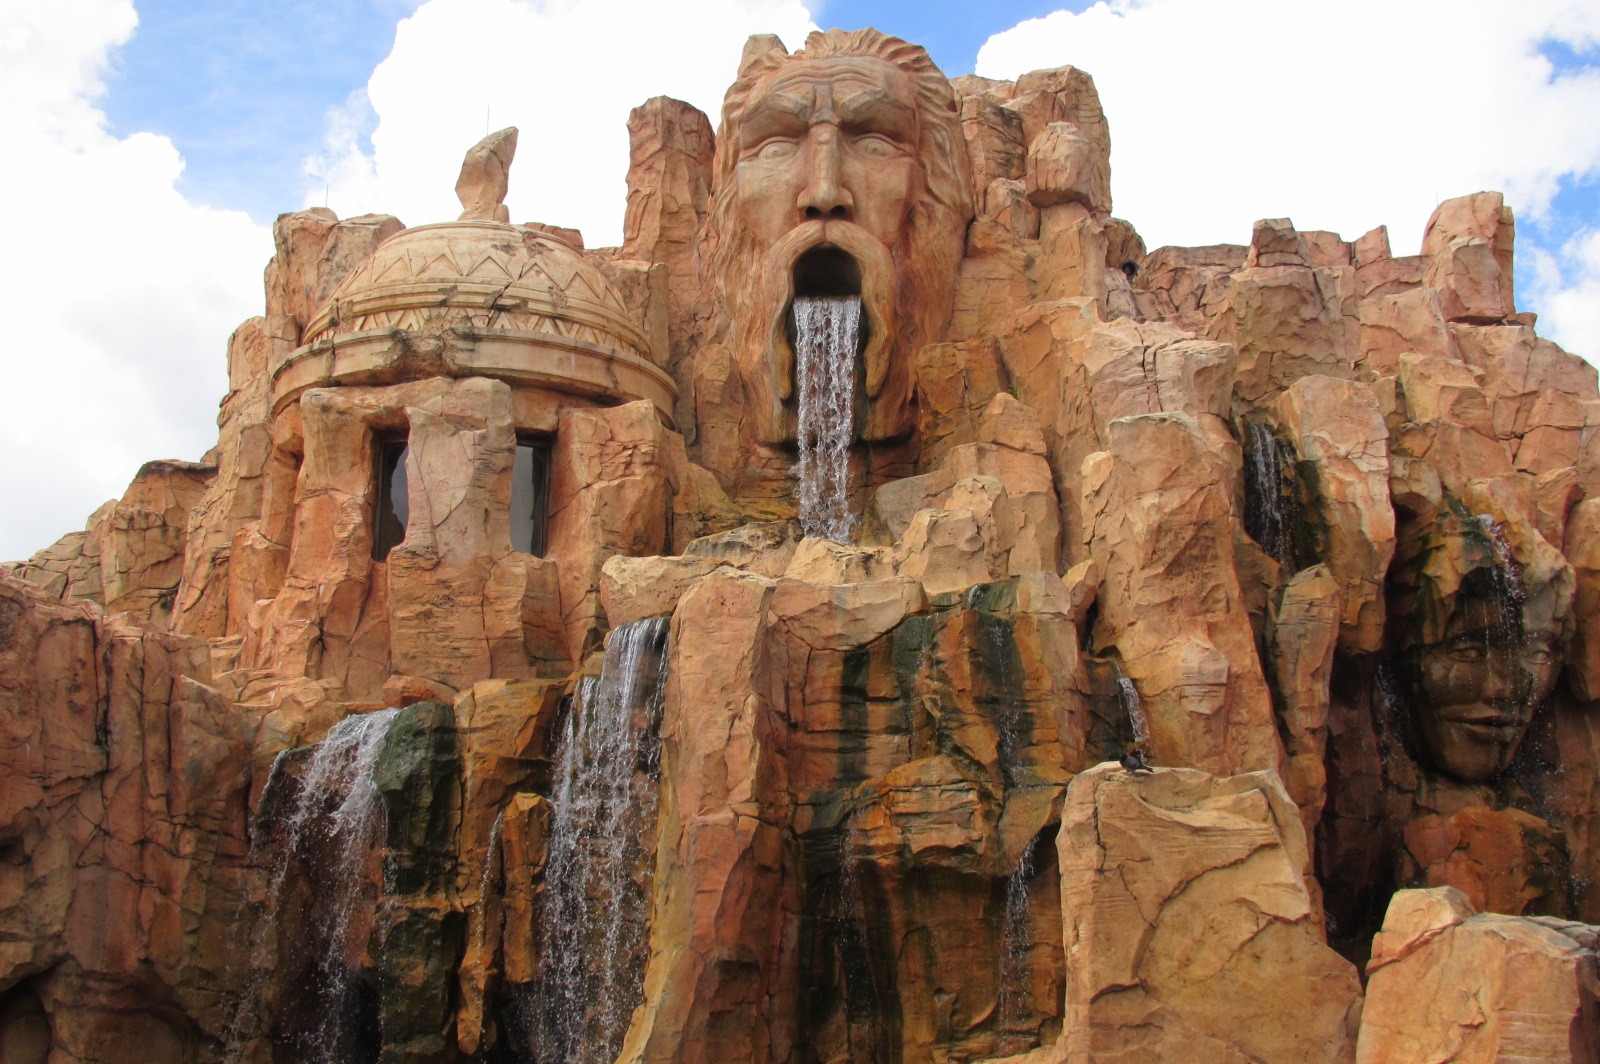
rock, waterfall, creative, architecture, formation, arch, landmark, place of worship, rocks, fun, geology, temple, ruins, monastery, fantasy, gods, imagination, wadi, unesco world heritage site, fantasy world, historic site, ancient history, disney world